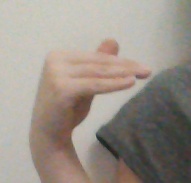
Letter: khaa